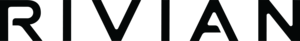
Rivian est une nouvelle entreprise innovante américaine amenée à devenir un constructeur de véhicules électriques. Rivian est installé à Plymouth dans le Michigan, aux États-Unis.